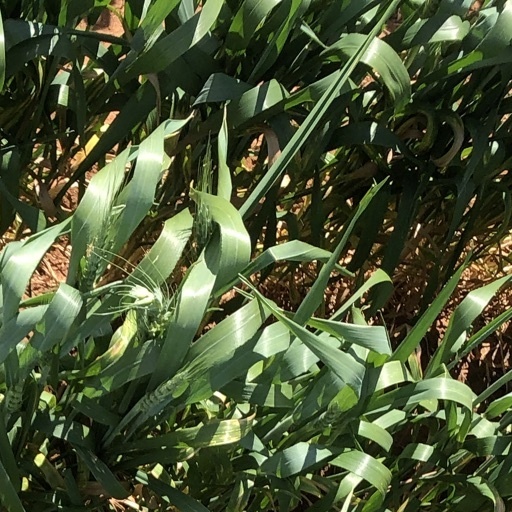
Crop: wheat